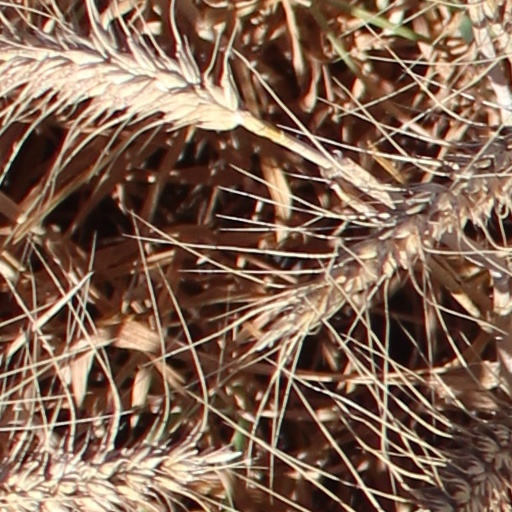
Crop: wheat